Southern Gospel Choir

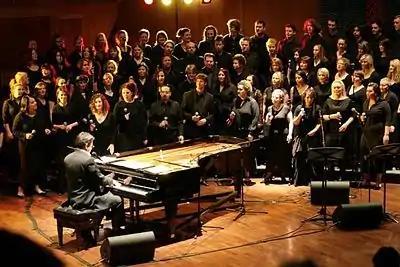
The Southern Gospel Choir in concert

The Southern Gospel Choir is a gospel choir based at the Tasmanian Conservatorium of Music in Hobart, Tasmania, and is directed by Dr. Andrew Legg.